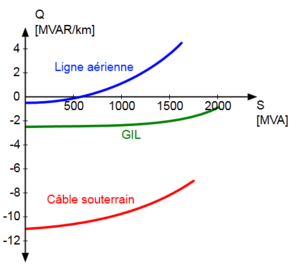
Traduction francaise de Natuerliche Leistung 400kV-Leitung-GIL-Kabel.svg
Cross-Skagerrak est une liaison à courant continu reliant le poste de Tjele au Danemark à celui de Kristiansand en Norvège. La ligne appartient et est exploitée par Statnett en Norvège et Energinet.dk au Danemark. Sa longueur est de 240 km : 113 en ligne aérienne et 127 par câble sousmarin. Elle a été construite en plusieurs phases. En 1977, les pôles 1 et 2 sont mis en service, la puissance nominale de la liaison est alors de 500 MW. En 1993, un nouveau pôle est mis en service, numéroté 3. Il a une tension de 350 kV et une puissance de 440 MW. Le pôle 1 et 2 sont regroupés pour former un unique pôle de tension opposée à celle du pôle 3. Le nouvel ensemble forme donc un nouveau bipôle.
Les câbles à isolation gazeuse, souvent abrégé CIG, ou GIL en allemand, on trouve aussi les termes ligne à isolation gazeuse, sont des types de conducteurs électriques utilisés pour le transport d'électricité tout comme les câbles électriques ou les lignes à haute tension. Leur technologie est dérivée de celle des postes électriques sous enveloppe métallique : un conducteur est isolé d'une enveloppe métallique par du gaz isolant, en général un mélange d'azote et d'hexafluorure de soufre
Le courant continu haute tension, en anglais High Voltage Direct Current, est une technologie d'électronique de puissance utilisée pour le transport de l'électricité en courant continu haute tension. Son utilisation est minoritaire par rapport au transport électrique à courant alternatif traditionnel de nos réseaux électriques. Son principal intérêt est de permettre le transport d'électricité sur de longues distances ; le courant continu cause moins de pertes dans ce cas. Par ailleurs, c'est l'unique possibilité pour transporter de l'électricité dans des câbles enterrés ou sous-marins sur des distances supérieures à environ 100 km. En effet, la puissance réactive produite par le caractère capacitif du câble, s'il est alimenté par du courant alternatif, finit par empêcher le transport de la puissance active, qui est recherchée. En courant continu, aucune puissance réactive n'est produite dans le câble. D'autres avantages de la technologie HVDC peuvent également justifier son choix sur des liaisons plus courtes : facilité de réglage, influence sur la stabilité et possibilité de régler la puissance transitée notamment.
La ligne à haute tension est l'une des principales formes d'infrastructures énergétiques et le composant principal des grands réseaux de transport d'électricité. Elle permet le transport de l'énergie électrique, des centrales électriques vers les réseaux de distribution qui alimentent les consommateurs selon leurs besoins. Ces lignes sont aériennes, souterraines ou sous-marines, quoique les professionnels réservent plutôt ce terme aux liaisons aériennes.
Un câble électrique à haute tension est un câble utilisé pour le transport d'électricité, que ce soit en courant alternatif ou en courant continu. Il est composé de différentes parties assemblées de manière concentrique, les principales sont : au centre un conducteur permet de transporter l'électricité, ensuite vient une isolation électrique pour empêcher le courant de s'écouler vers la terre, le tout est entouré d'une gaine métallique afin de confiner le champ électrique à l'intérieur du câble et d'une protection extérieure qui assure de bonnes propriétés mécaniques et le protège des agressions extérieures. Les câbles électriques à haute tension, utilisés pour des liaisons souterraines ou sous-marines est donc à distinguer des Conducteurs haute tension pour Ligne à haute tension qui eux ne comportent pas d'isolation.
BorWin1 est une liaison haute tension à courant continu reliant la plateforme BorWin Alpha en Mer du Nord au réseau électrique allemand. Cette dernière plateforme collecte l'électricité de différents parcs maritimes éoliens. La liaison utilise la technologie à source de tension, dite VSC. Ses convertisseurs utilisent donc des IGBT. Elle utilise des câbles électriques en polyéthylène réticulé, dite XLPE, sur toute sa longueur qui est d'environ 200 km, soit 125 km sous-marin et 75 km souterrain. Sa puissance maximale est de 400 MW et sa tension de 150 kV. Le poste de Diele, situé près de Weener, relie la liaison au reste du réseau allemand. Elle a été construite par ABB et mise en service en 2009. Elle est exploitée par TenneT.